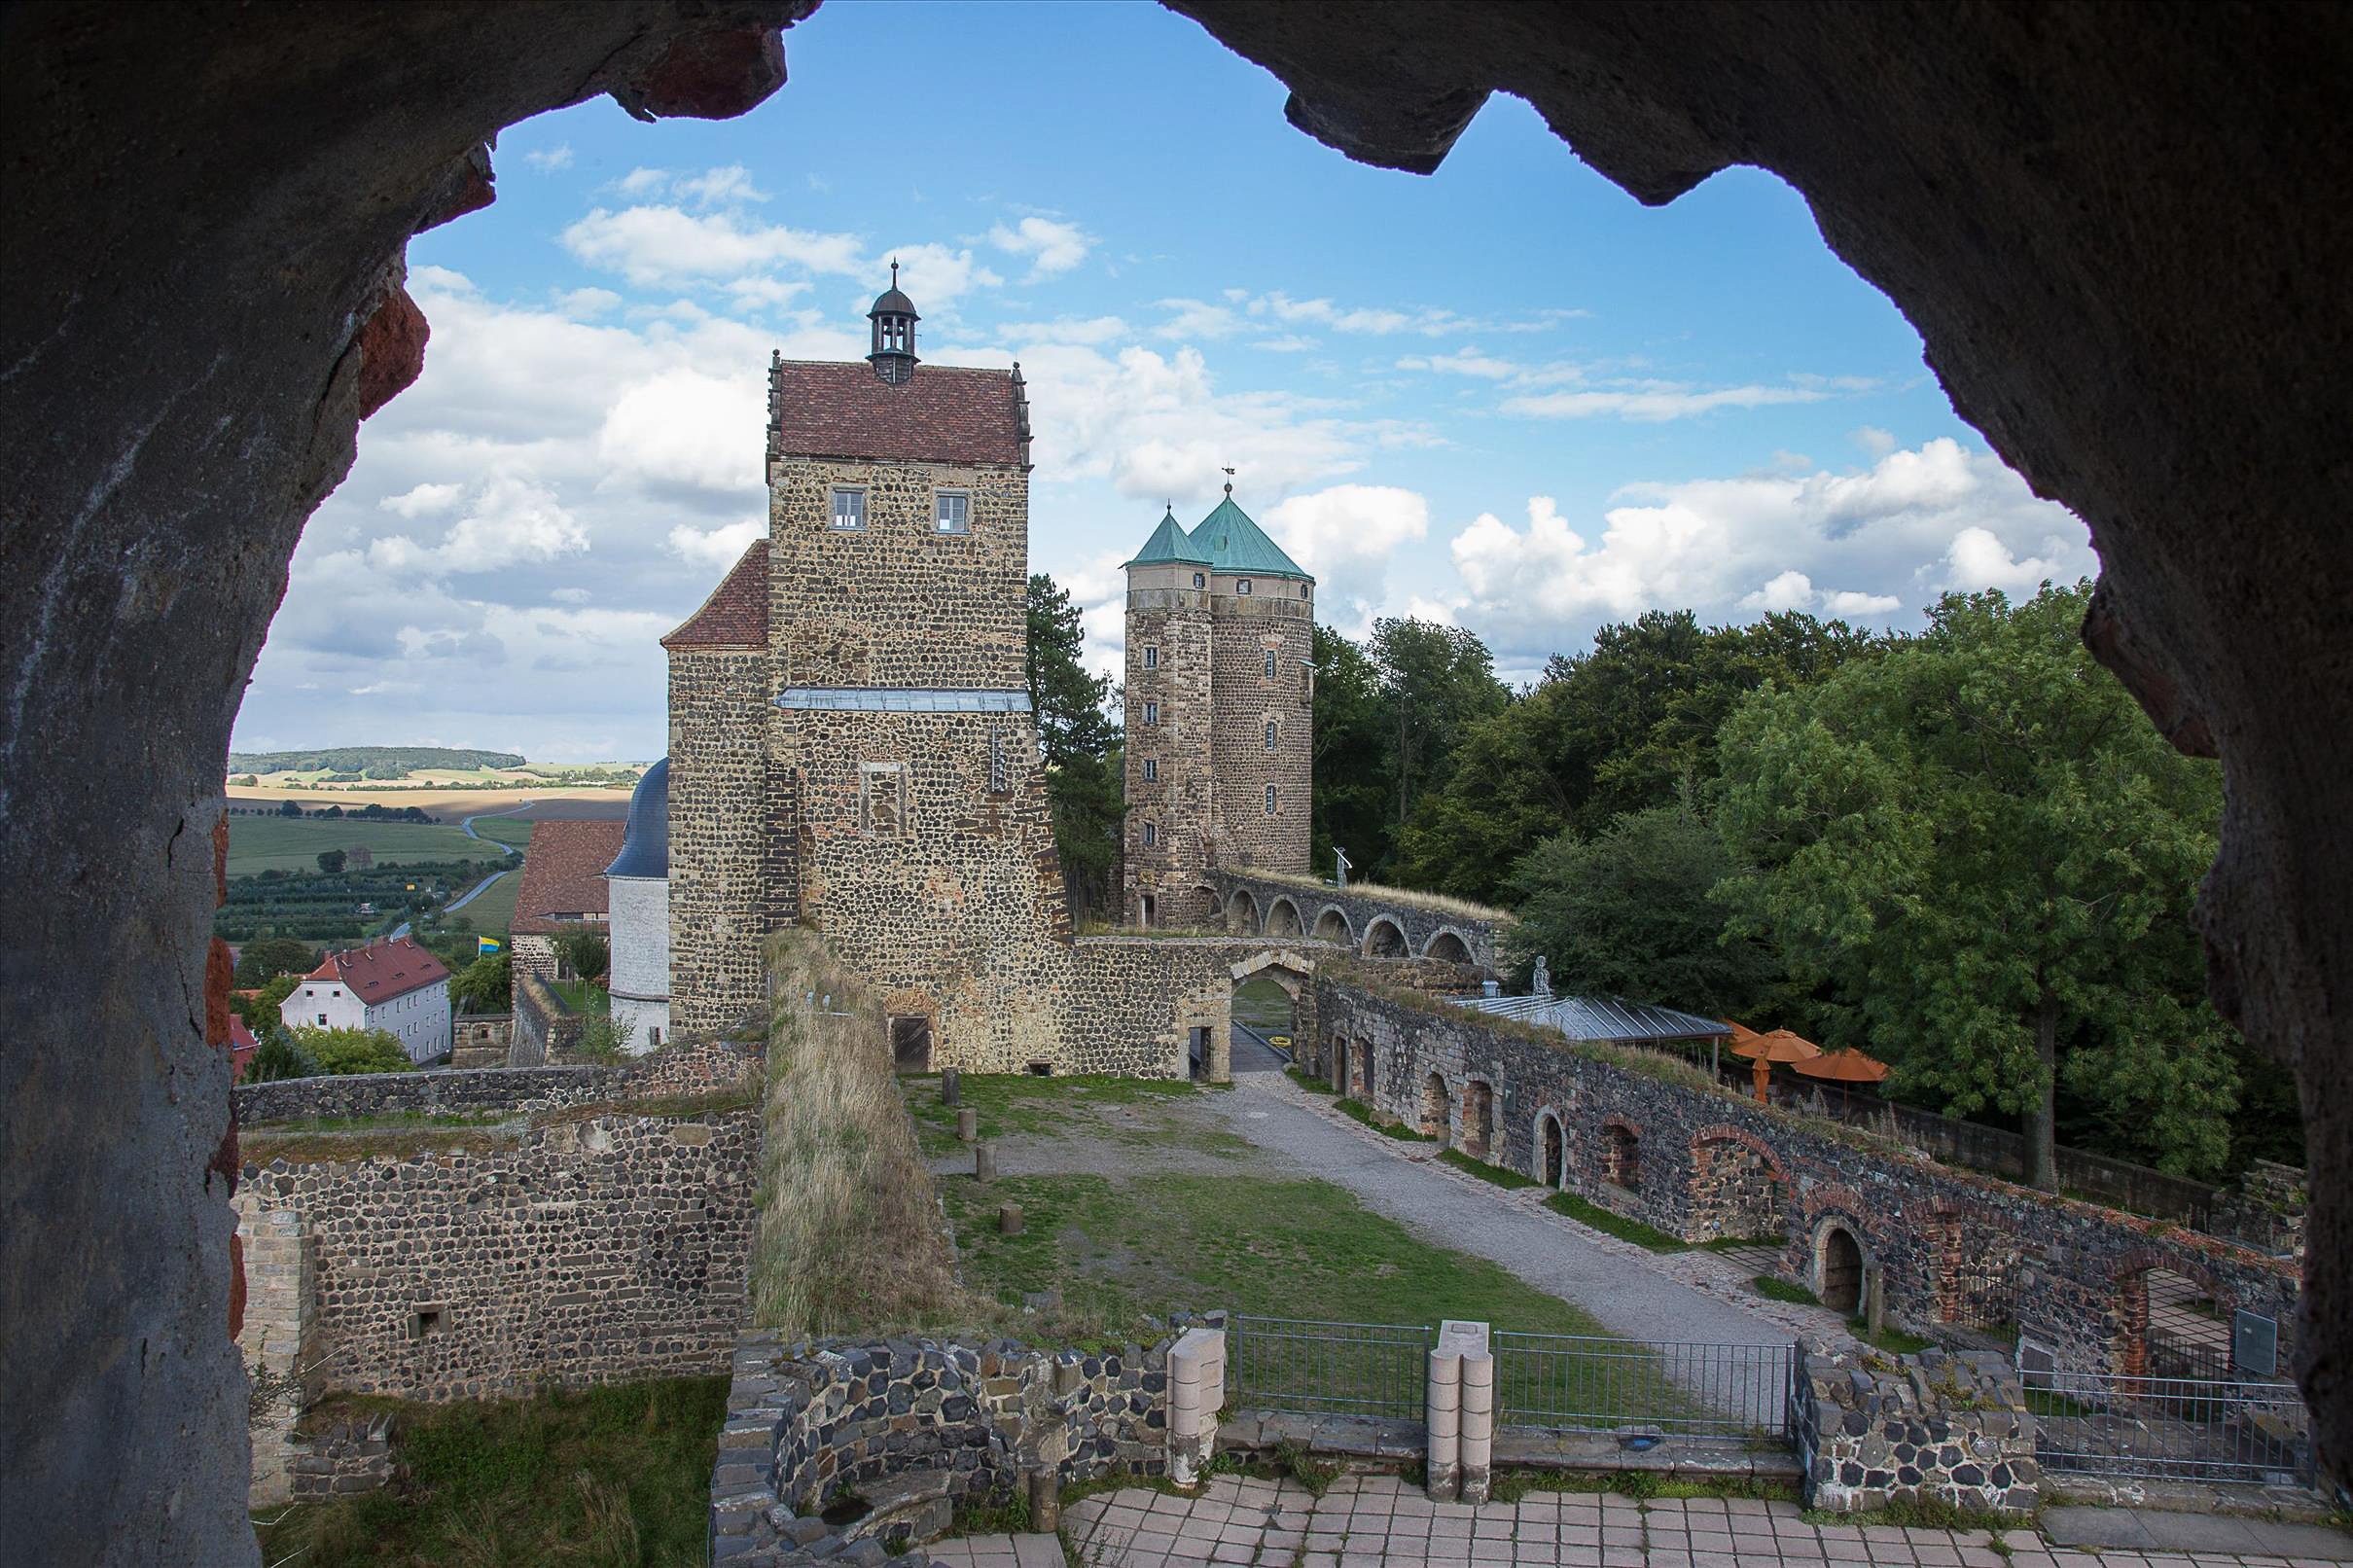
building, chateau, castle, landmark, fortification, ruin, tourism, ruins, monastery, abbey, middle ages, tours, archaeological site, unesco world heritage site, burghof, historic site, ancient history, stolpen